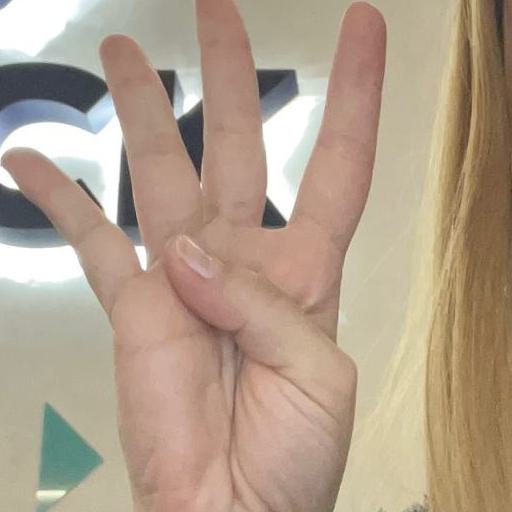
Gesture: four